Harsimus

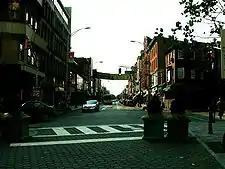
At the Grove Street Station looking west on Newark Avenue

Once the area was ceded to the British after the surrender of Fort Amsterdam, New York claimed ownership to the high waterline along the west bank of the Hudson River and that any pier built there was under its jurisdiction, thus stifling development which would compete with the burgeoning New York City. Paulus Hook was the first to urbanize, and The City of Jersey was incorporated in various forms in 1820, 1829, and again in 1838. John Coles, a merchant from New York, was among the first to expand into Harsimus. The Supreme Court settled the matter of jurisdiction in the 1830s, creating a border mid-river. Harsimus grew with shipping along shoreline and residences farther inland. The short-lived Van Vorst Township later merged with its neighbor. Much of the housing stock from the maritime era is still intact. Many of the streets in the gridiron laid at the time have been renamed over the years. Moving away from the river they were originally called Hudson, River, Kelso, and Barnum. Provost and others to the west have stayed the same.